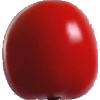
Label: Tomato 4